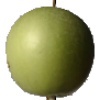
Label: Apple Granny Smith 1